Spamalot

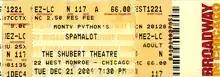
A ticket from the first preview show

Previews of the show began in Chicago's Shubert Theatre (now the CIBC Theatre) on 21 December 2004; the show officially opened there on 9 January 2005.